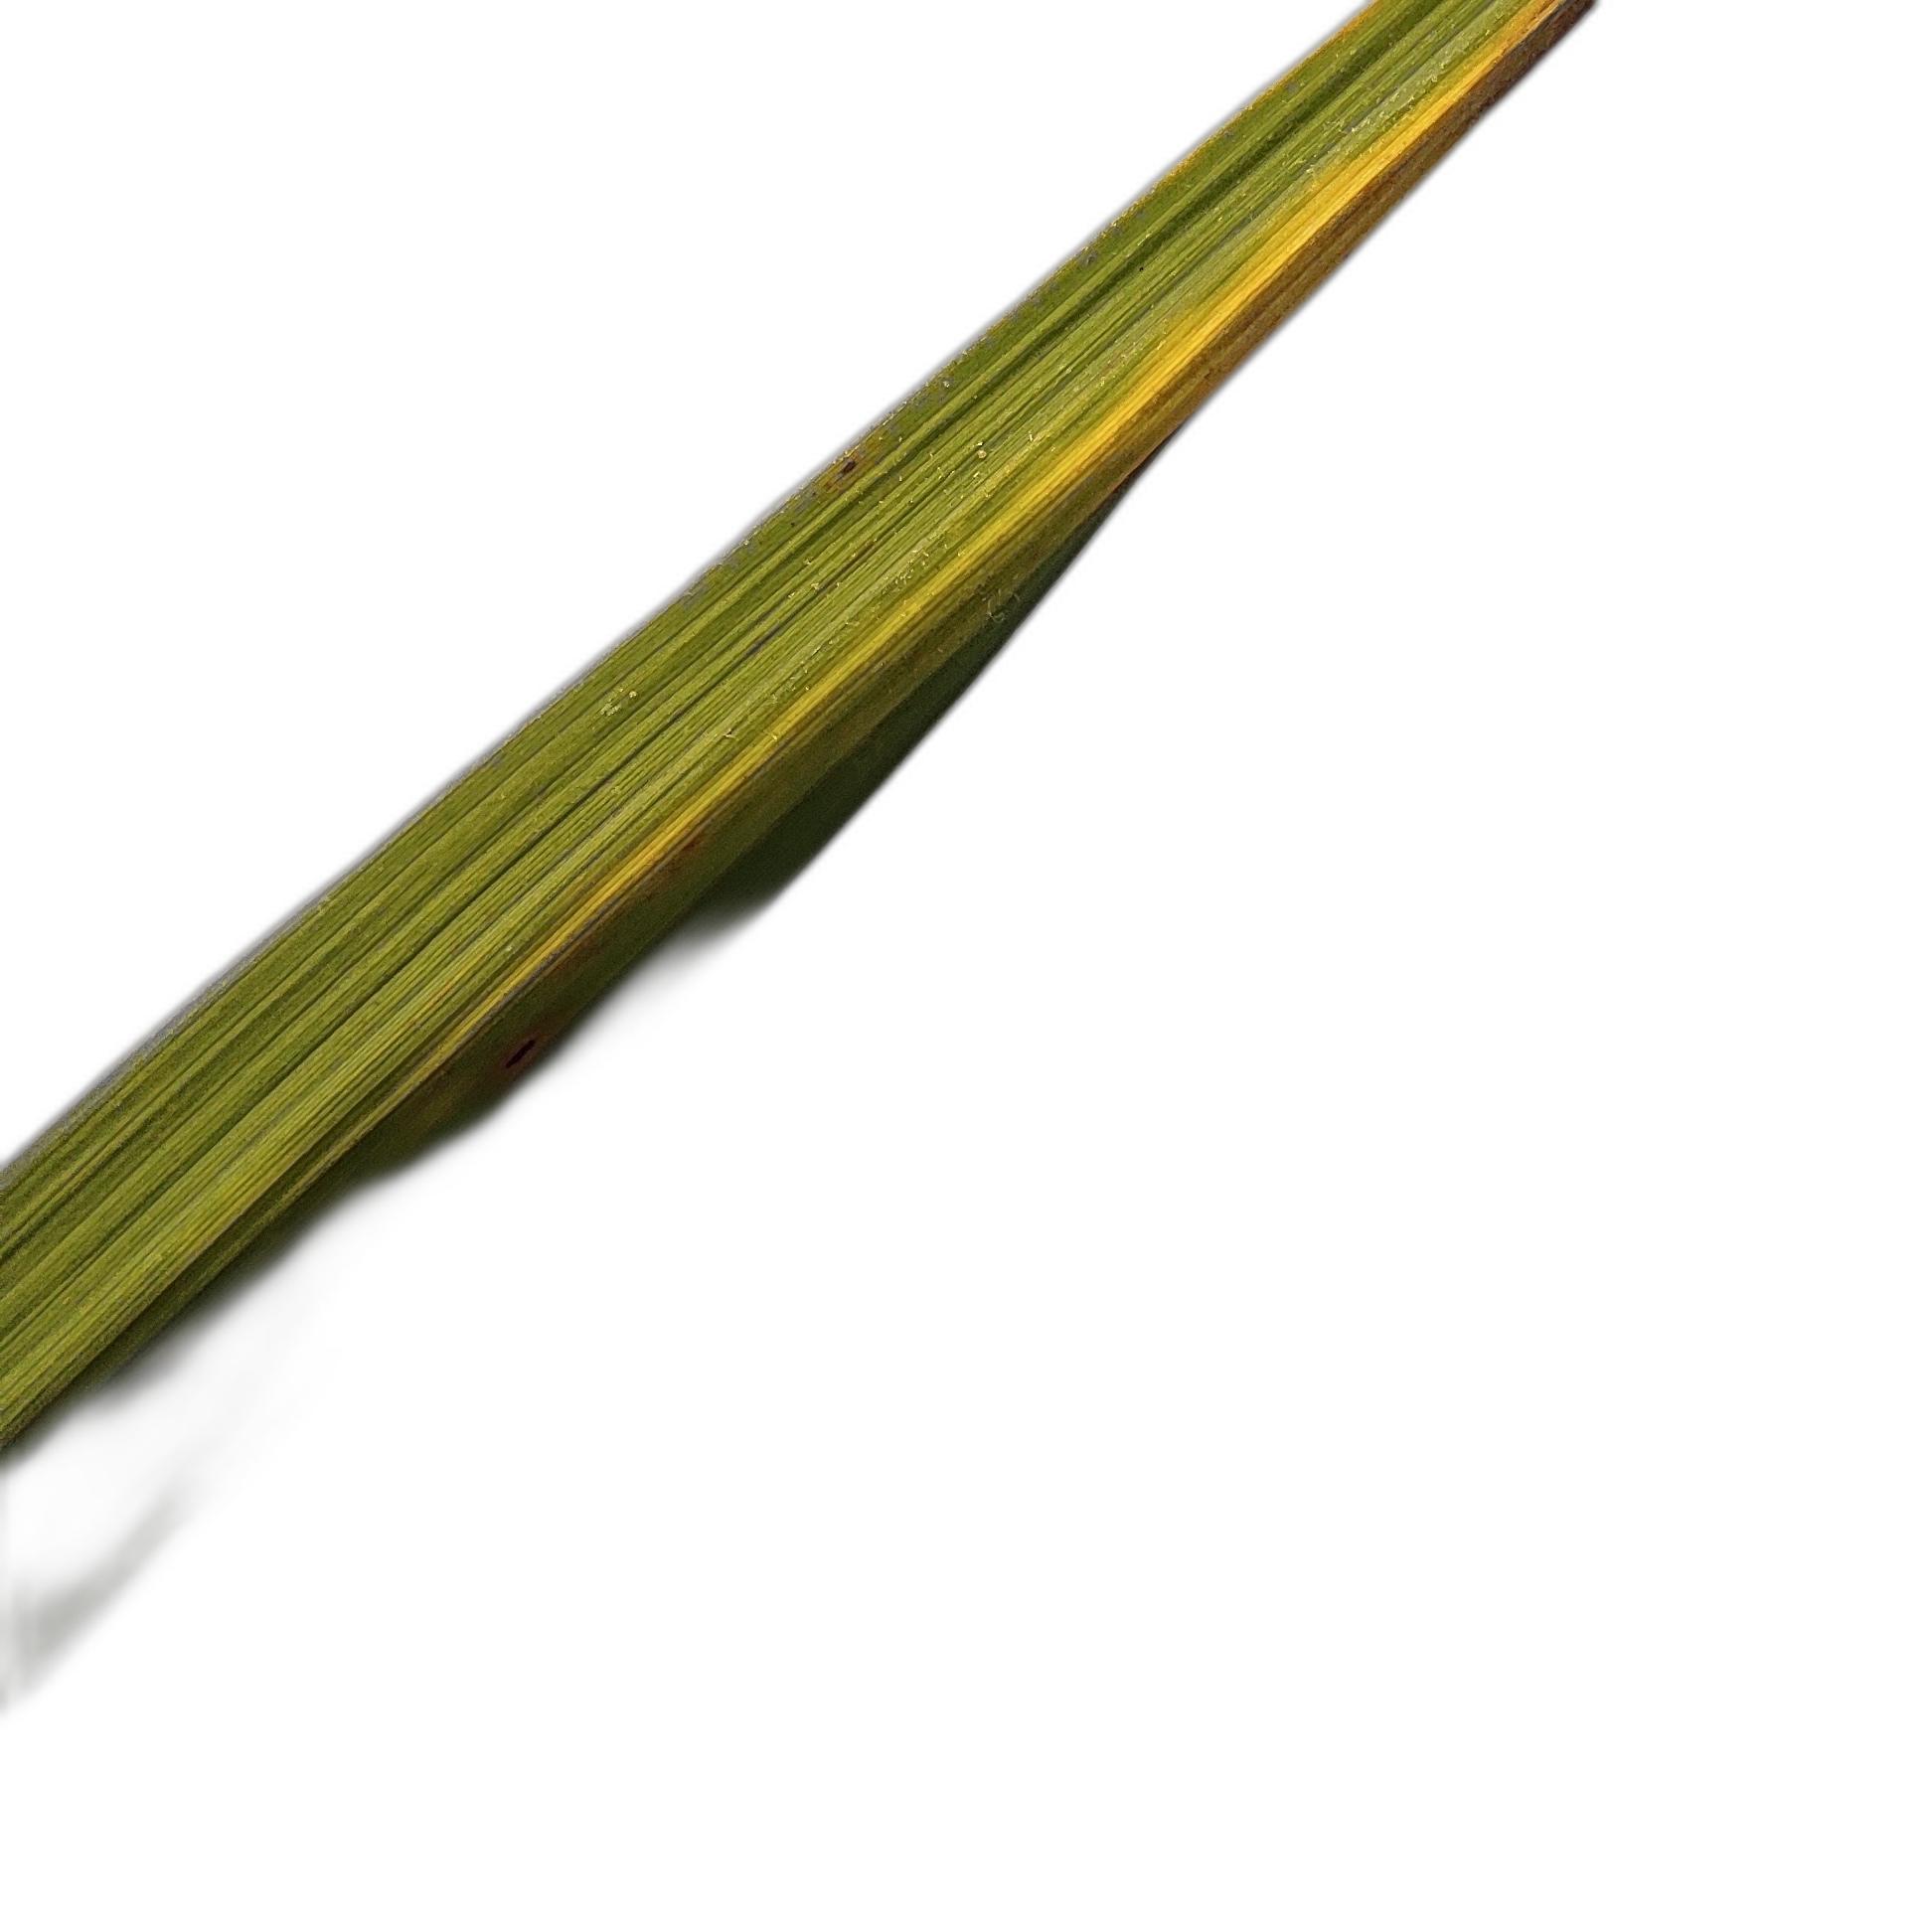
Label: Rice Tungro